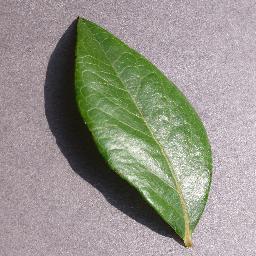
Label: Blueberry___healthy